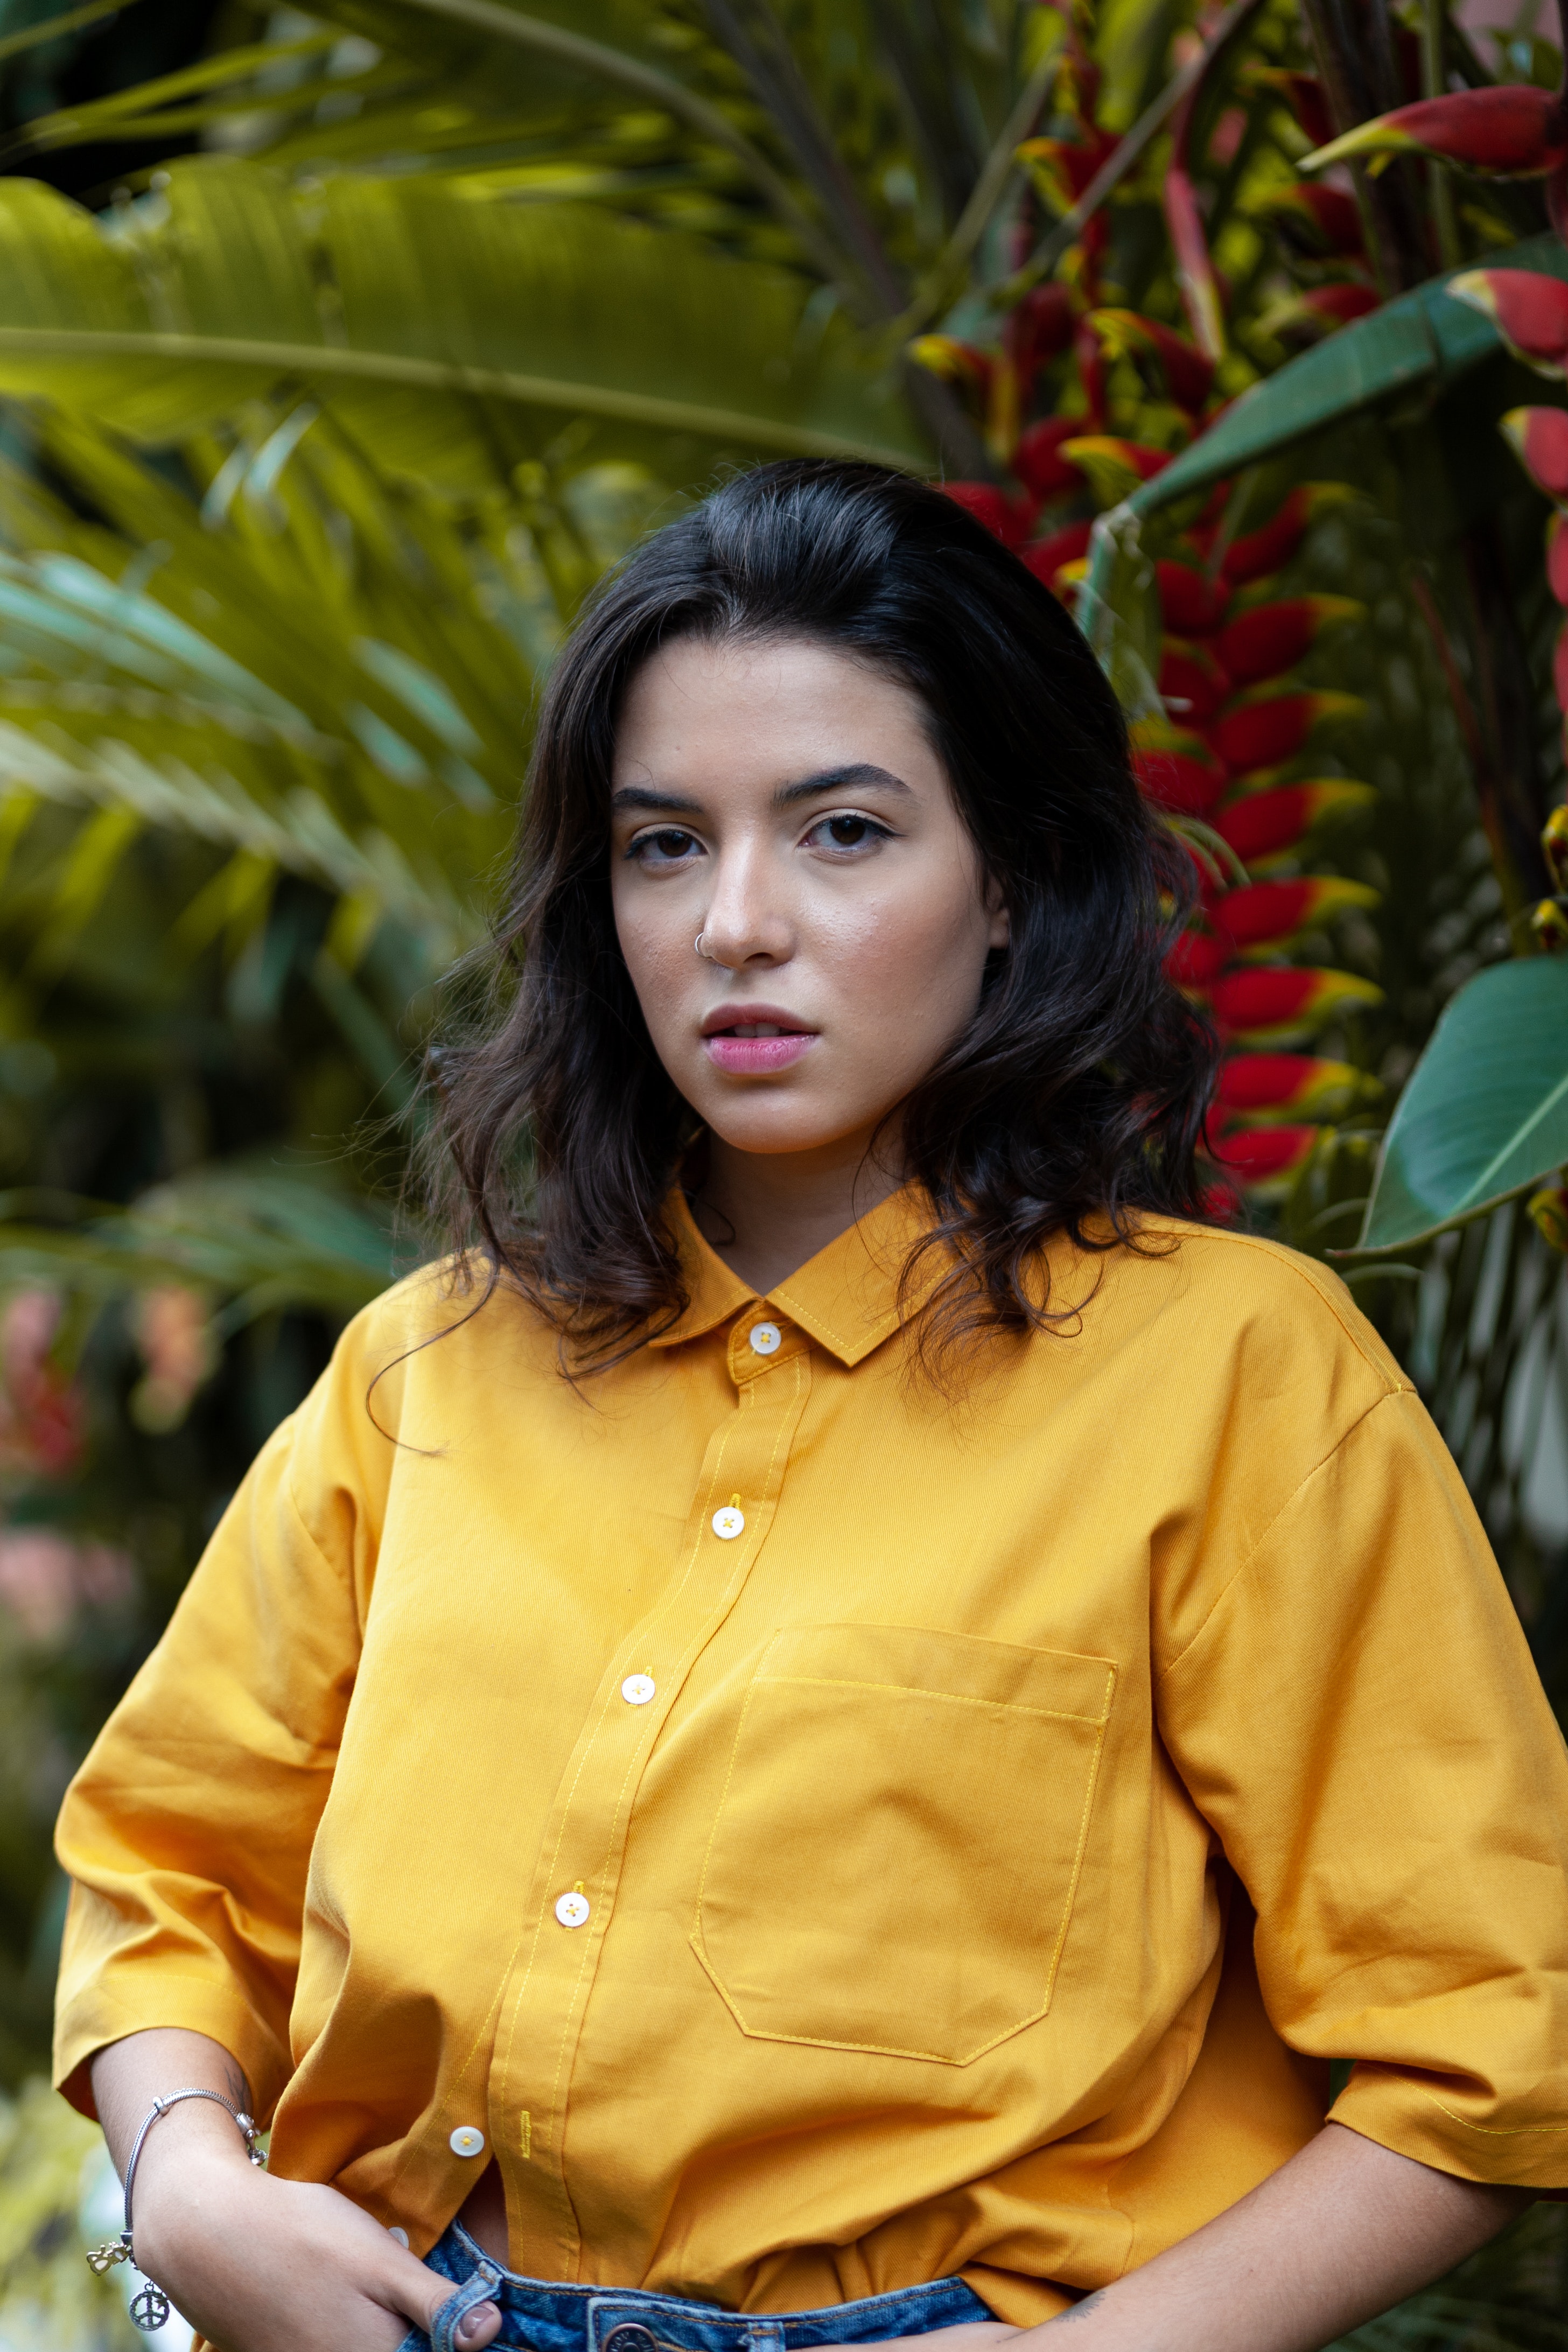
yellow, lady, beauty, photo shoot, photography, long hair, blouse, black hair, sitting, model, smile, fawn